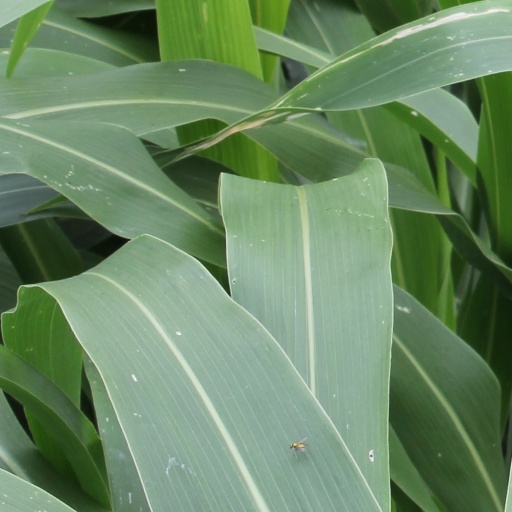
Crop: sorghum